Loantaka Brook

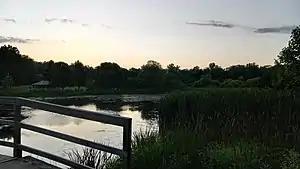
Kitchell Pond, created by a dam in Loantaka Brook

Loantaka Brook is a tributary of the Passaic River in New Jersey in the United States.